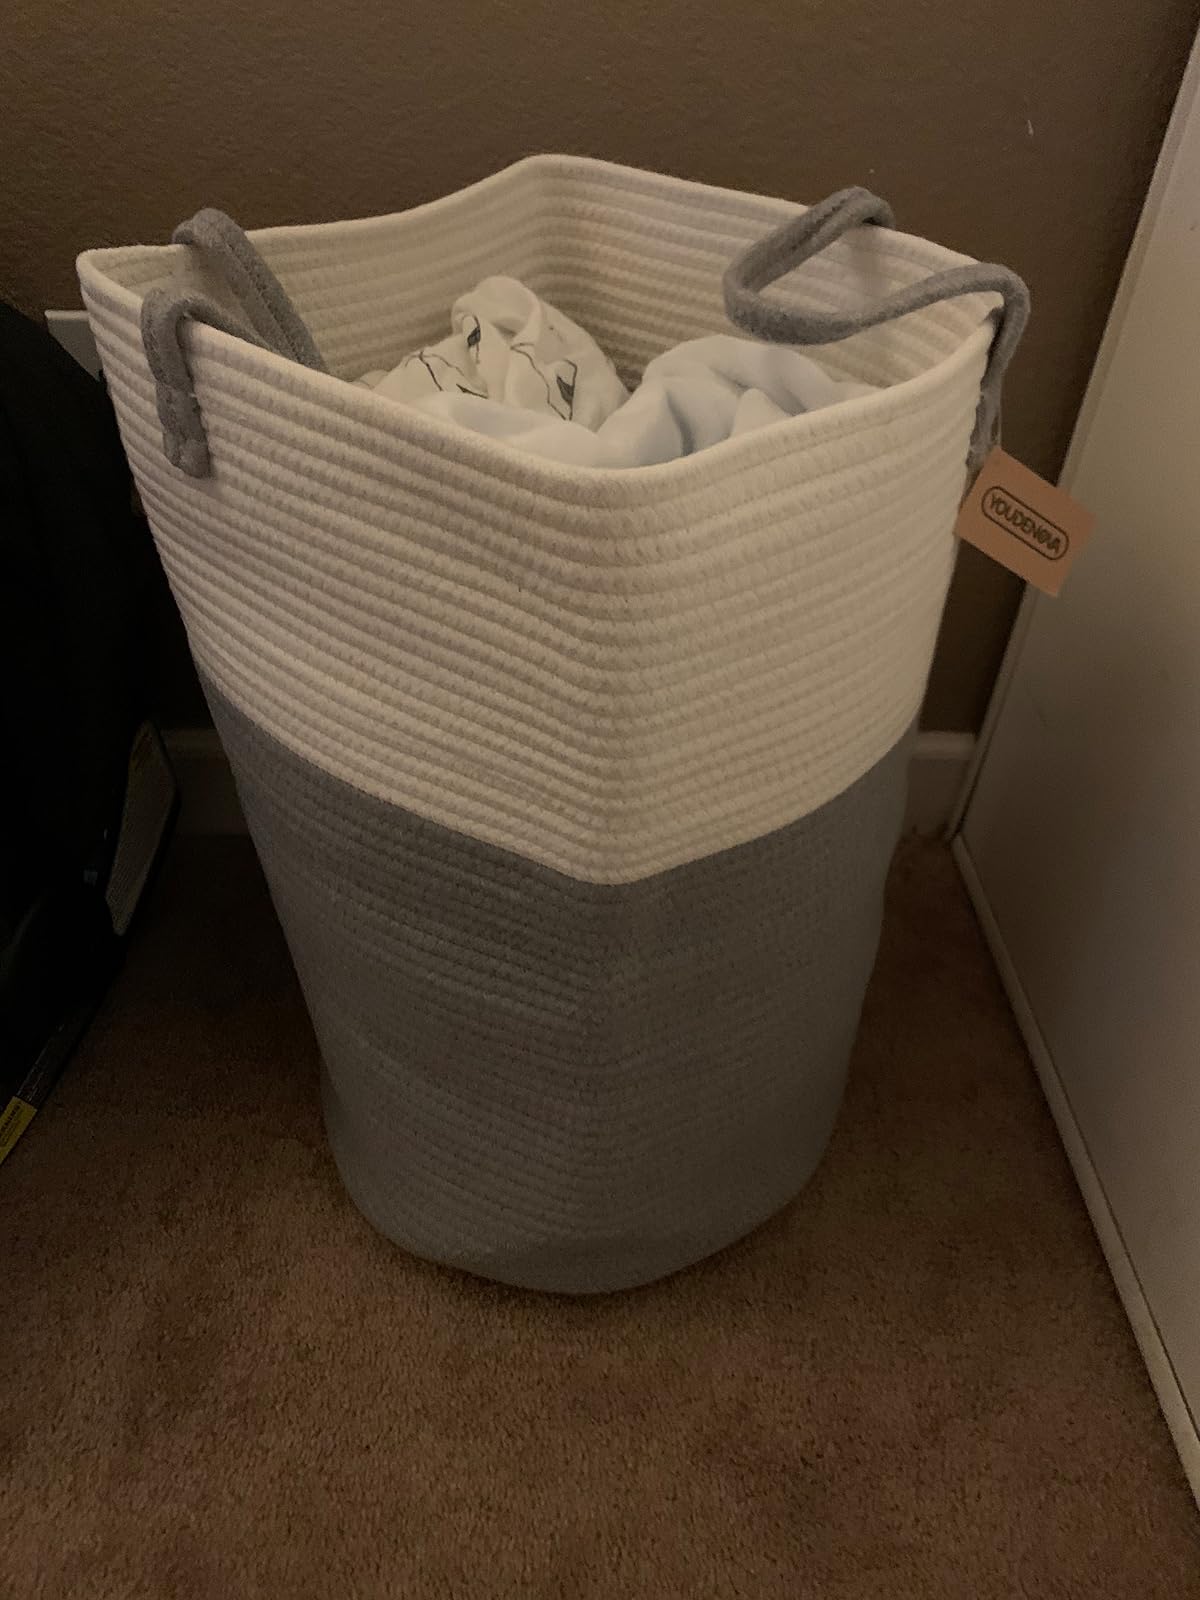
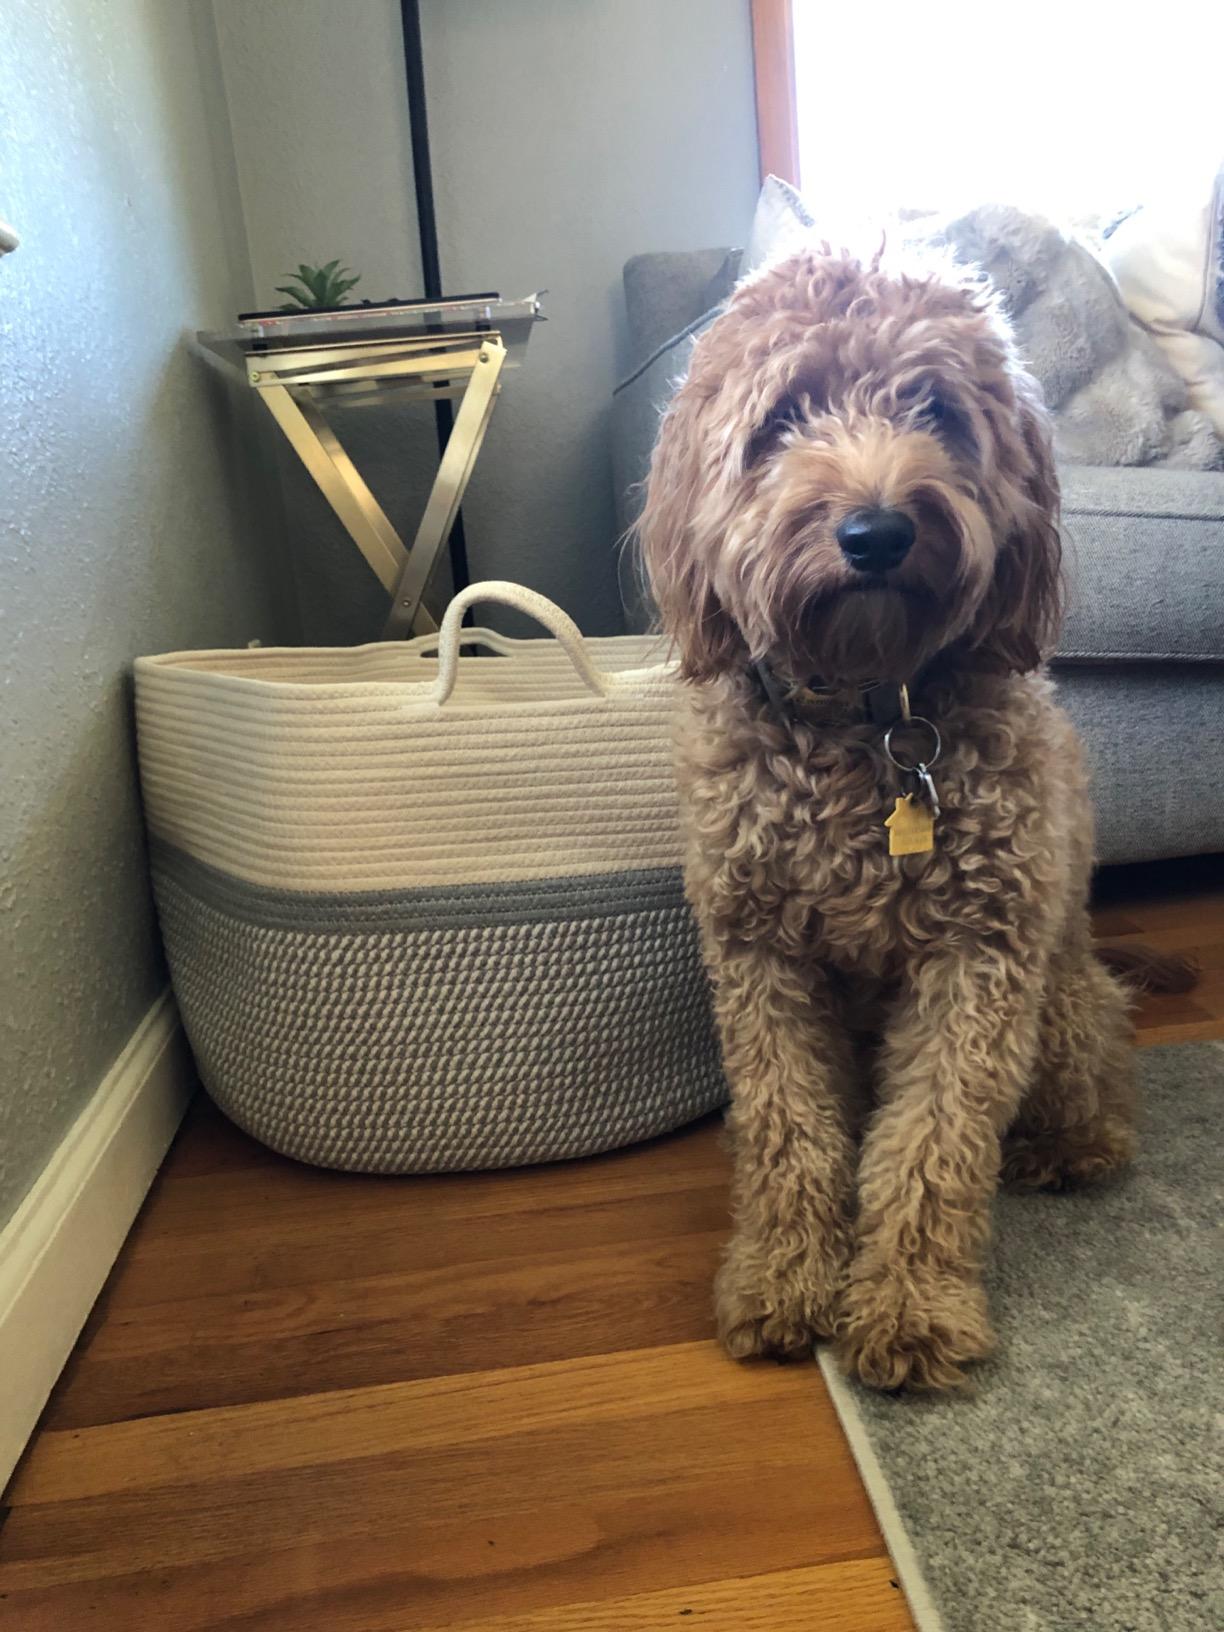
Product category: items_hamper
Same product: no